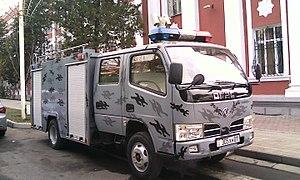
Un État policier est un gouvernement qui exerce son pouvoir de manière autoritaire et arbitraire, par le biais des forces policières. Les habitants d'un État policier sont limités dans leur liberté d'expression et leur liberté de circulation, et peuvent faire l'objet de diverses coercitions, de tortures, être soumis à de la propagande, de la manipulation mentale, ou encore une surveillance de masse par un État, sous la menace de forces policières.